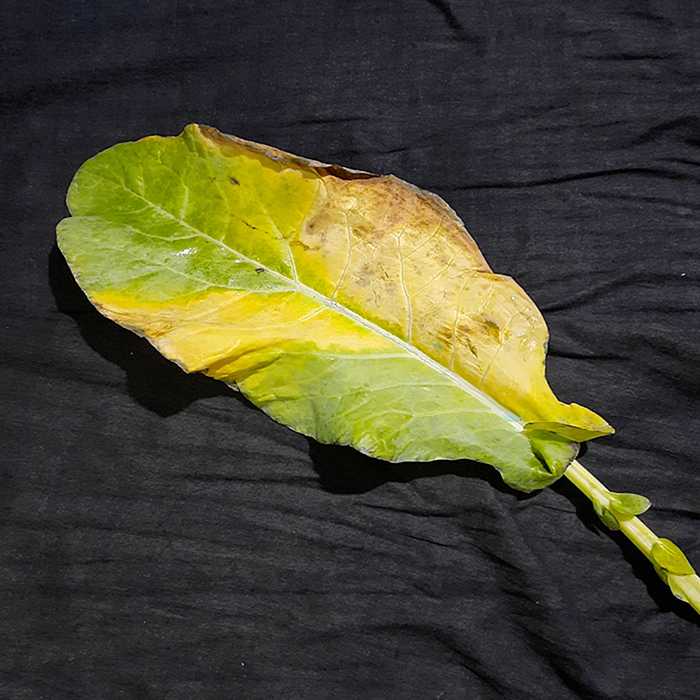
Plant: Cauliflower
Label: Black Rot